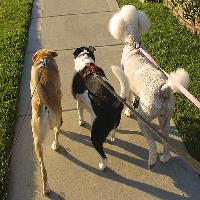
Weather: sun or clear